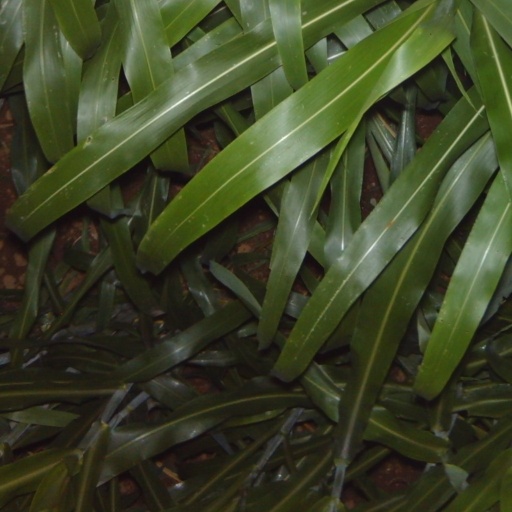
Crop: sorghum